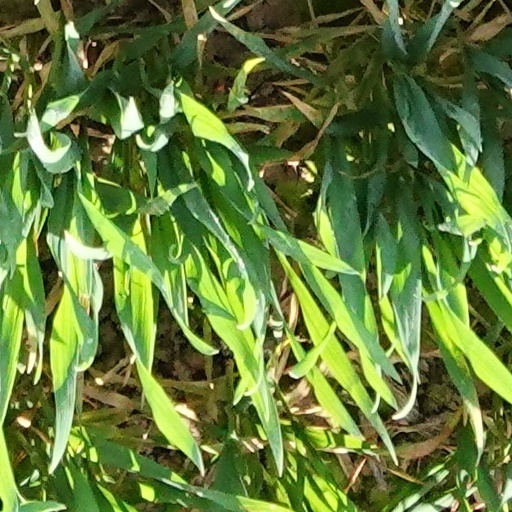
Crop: wheat